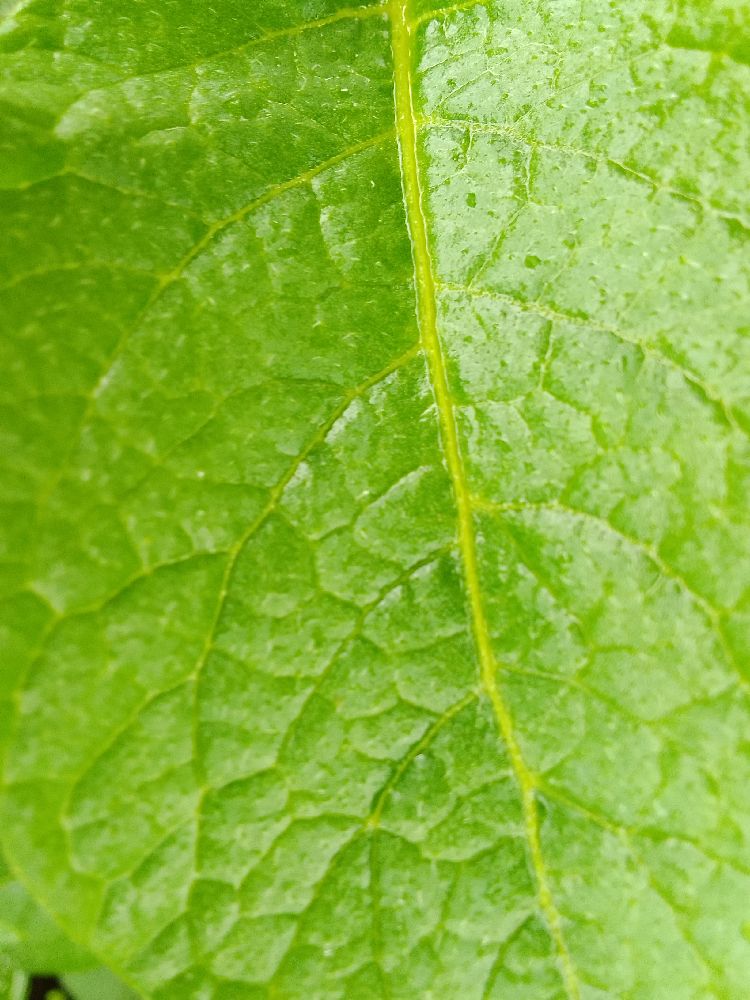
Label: Healthy